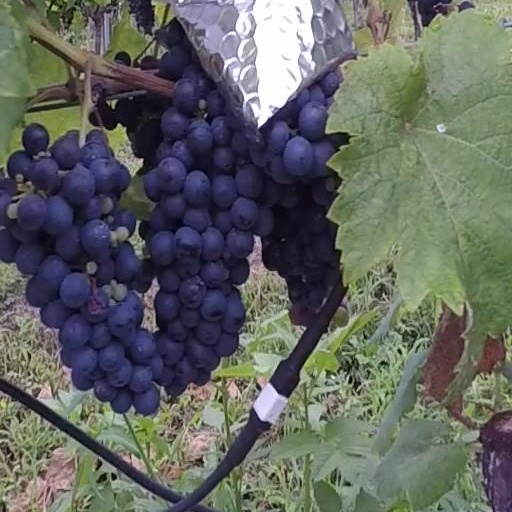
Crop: grape